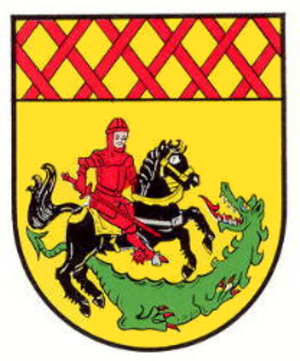
Mannweiler-Cölln est une municipalité allemande située dans le land de Rhénanie-Palatinat et l'arrondissement du Mont-Tonnerre.